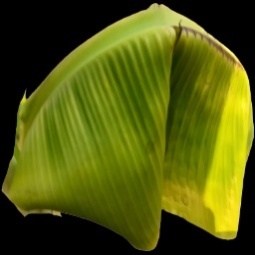
Label: Calcium